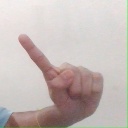
अक्षर: ए